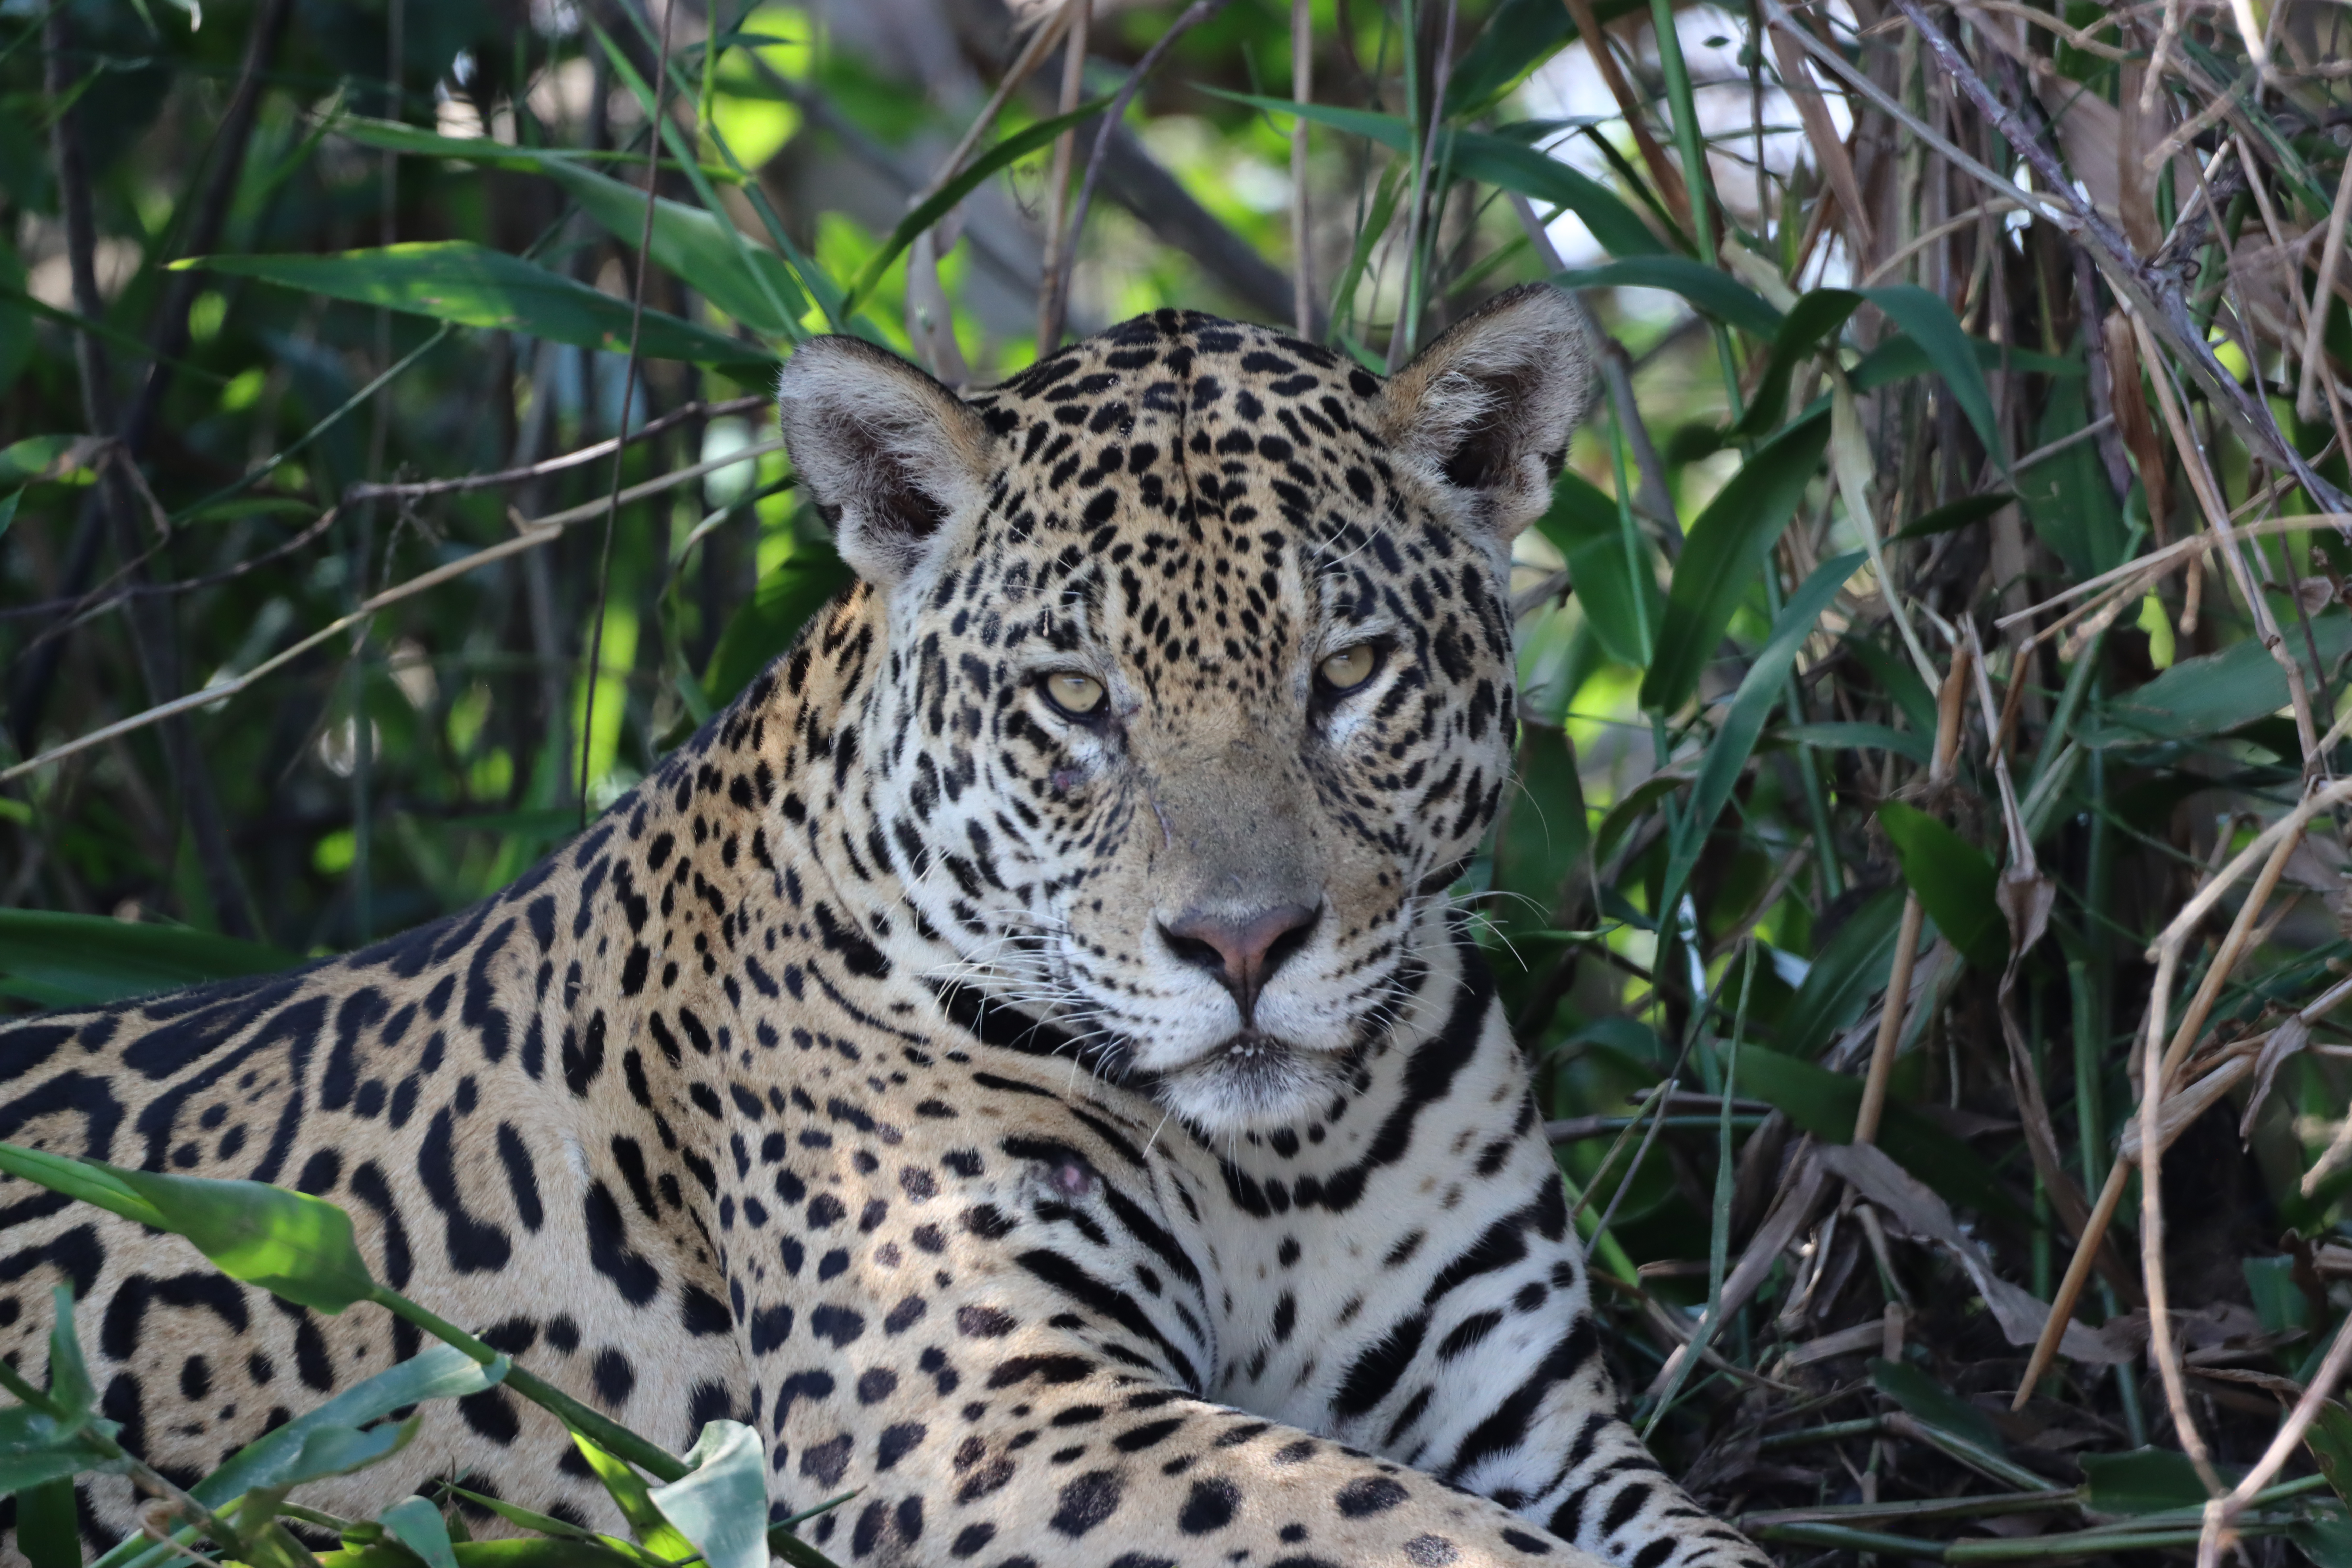
Jaguar: Kamaikua